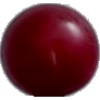
Label: Cherry Wax Red 1